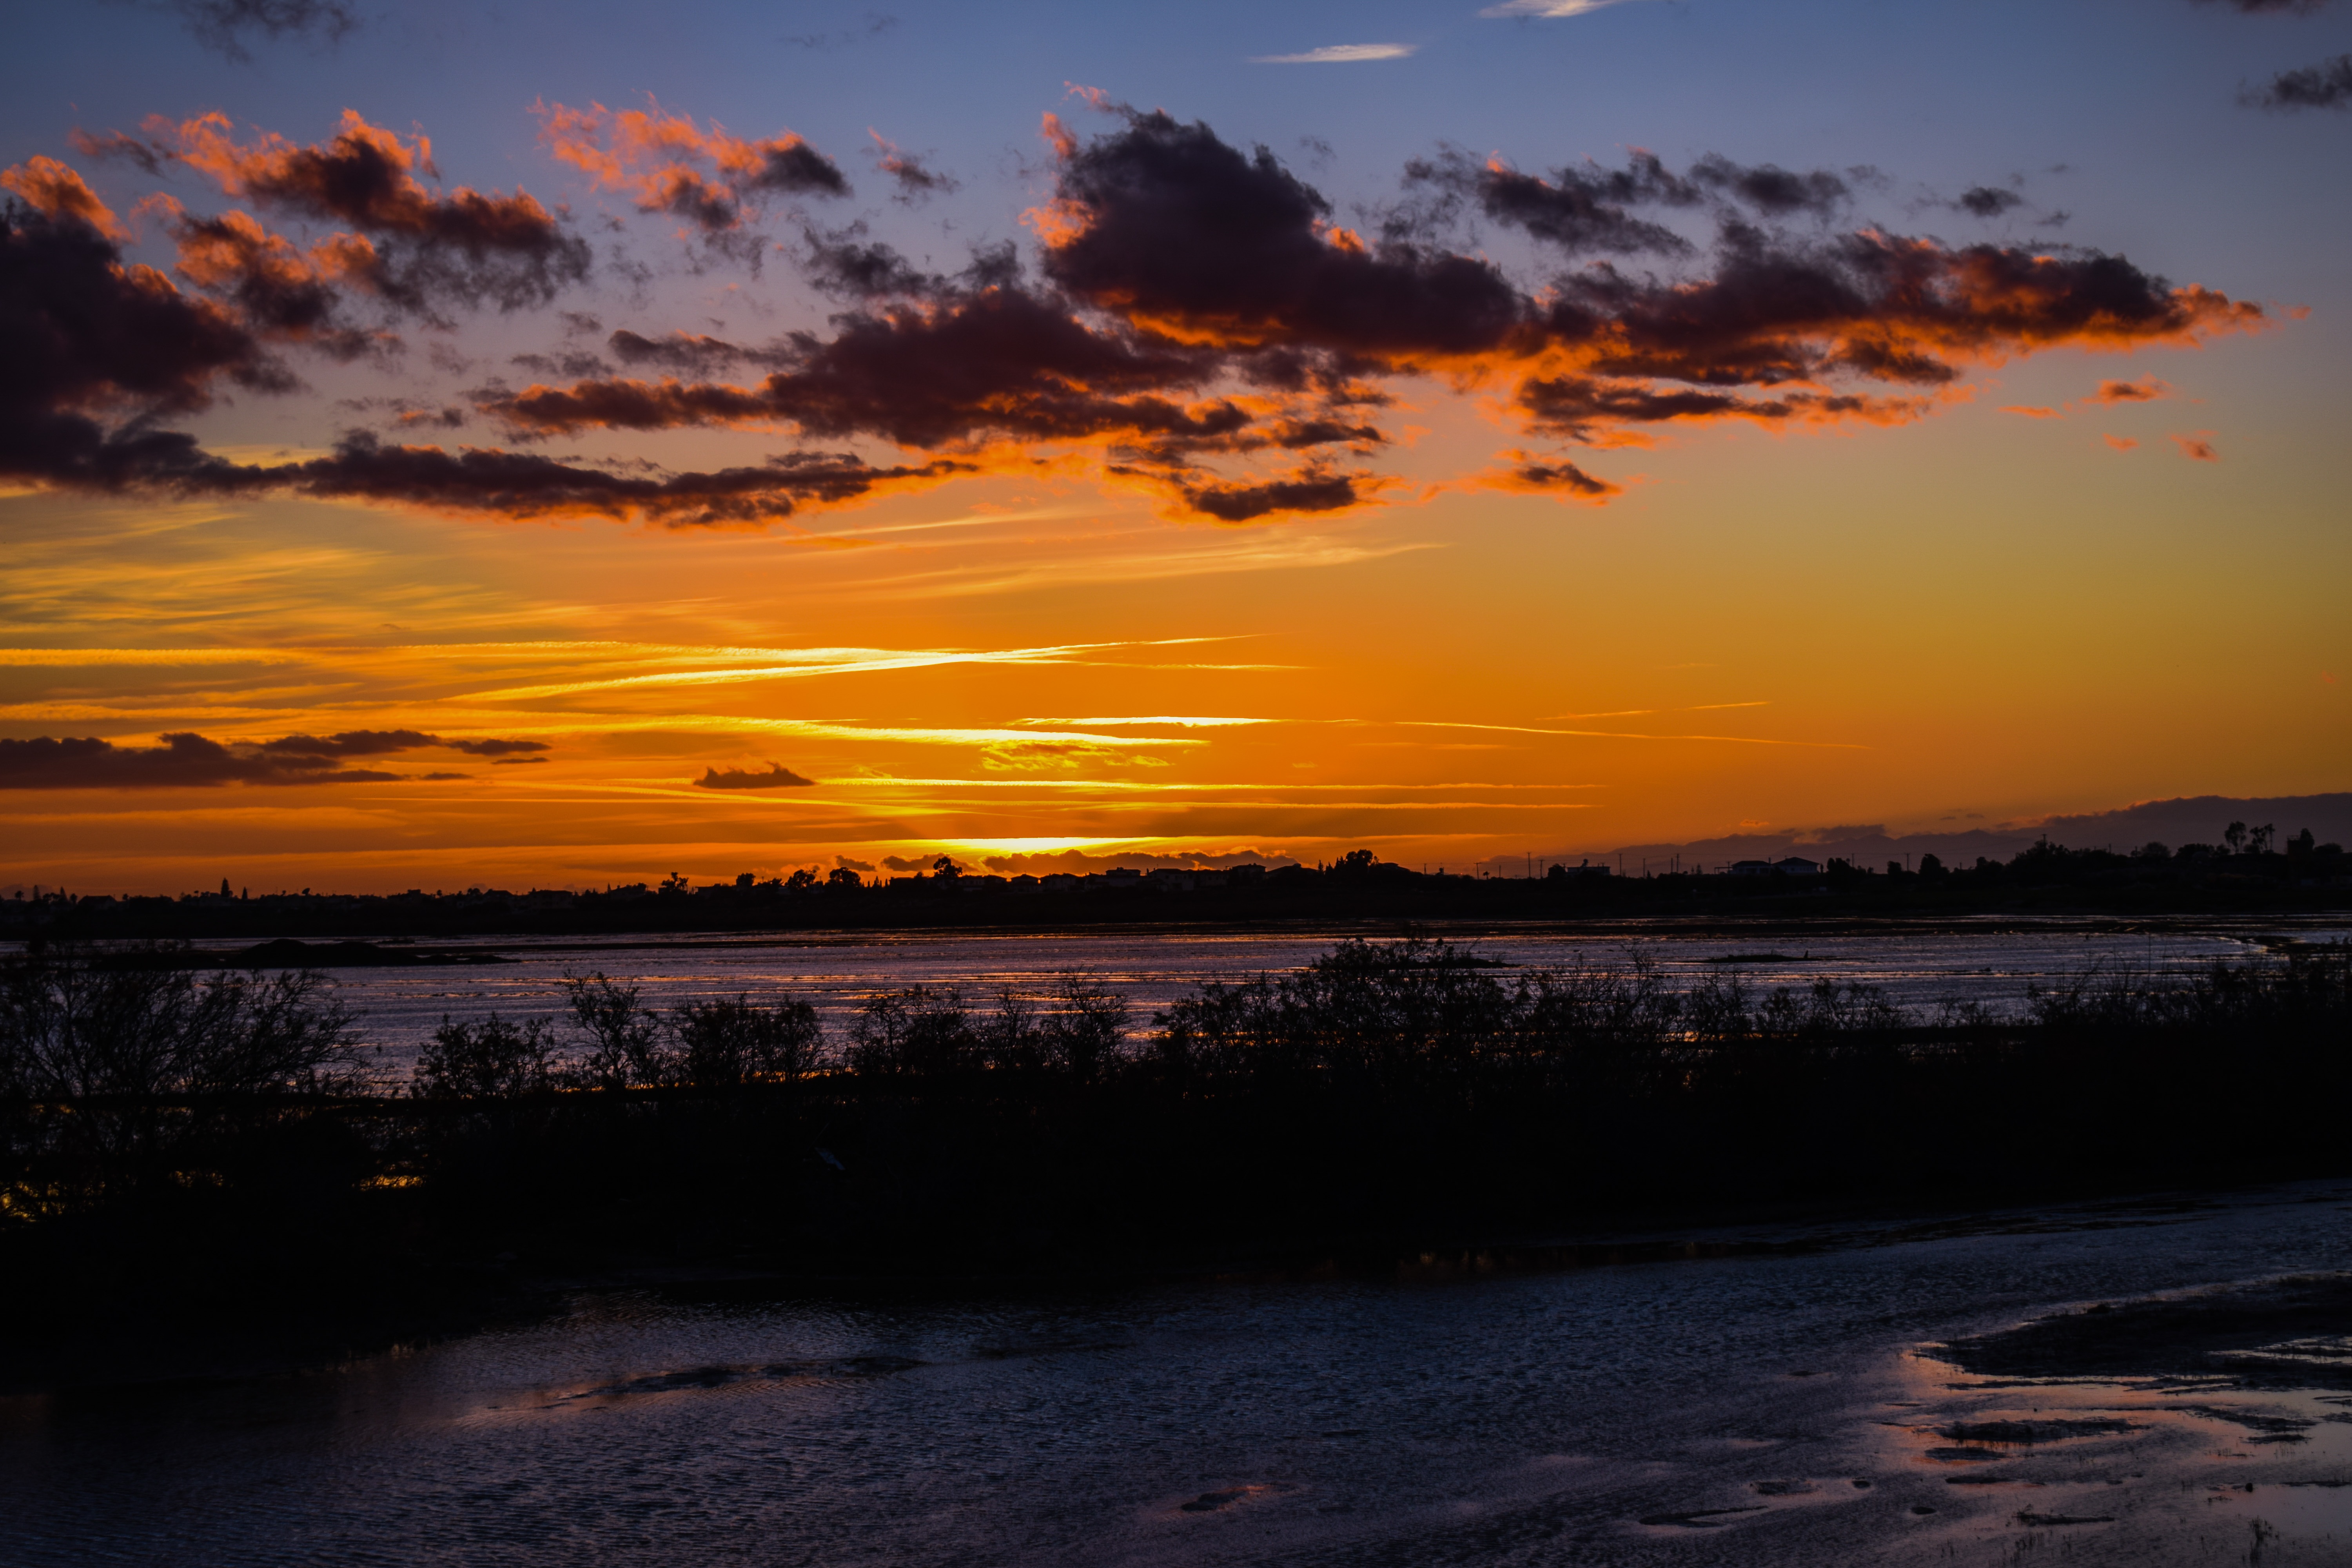
sky, sunset, afterglow, cloud, sunrise, dawn, sea, horizon, red sky at morning, reflection, dusk, evening, morning, atmosphere, ocean, shore, coast, beach, wave, sunlight